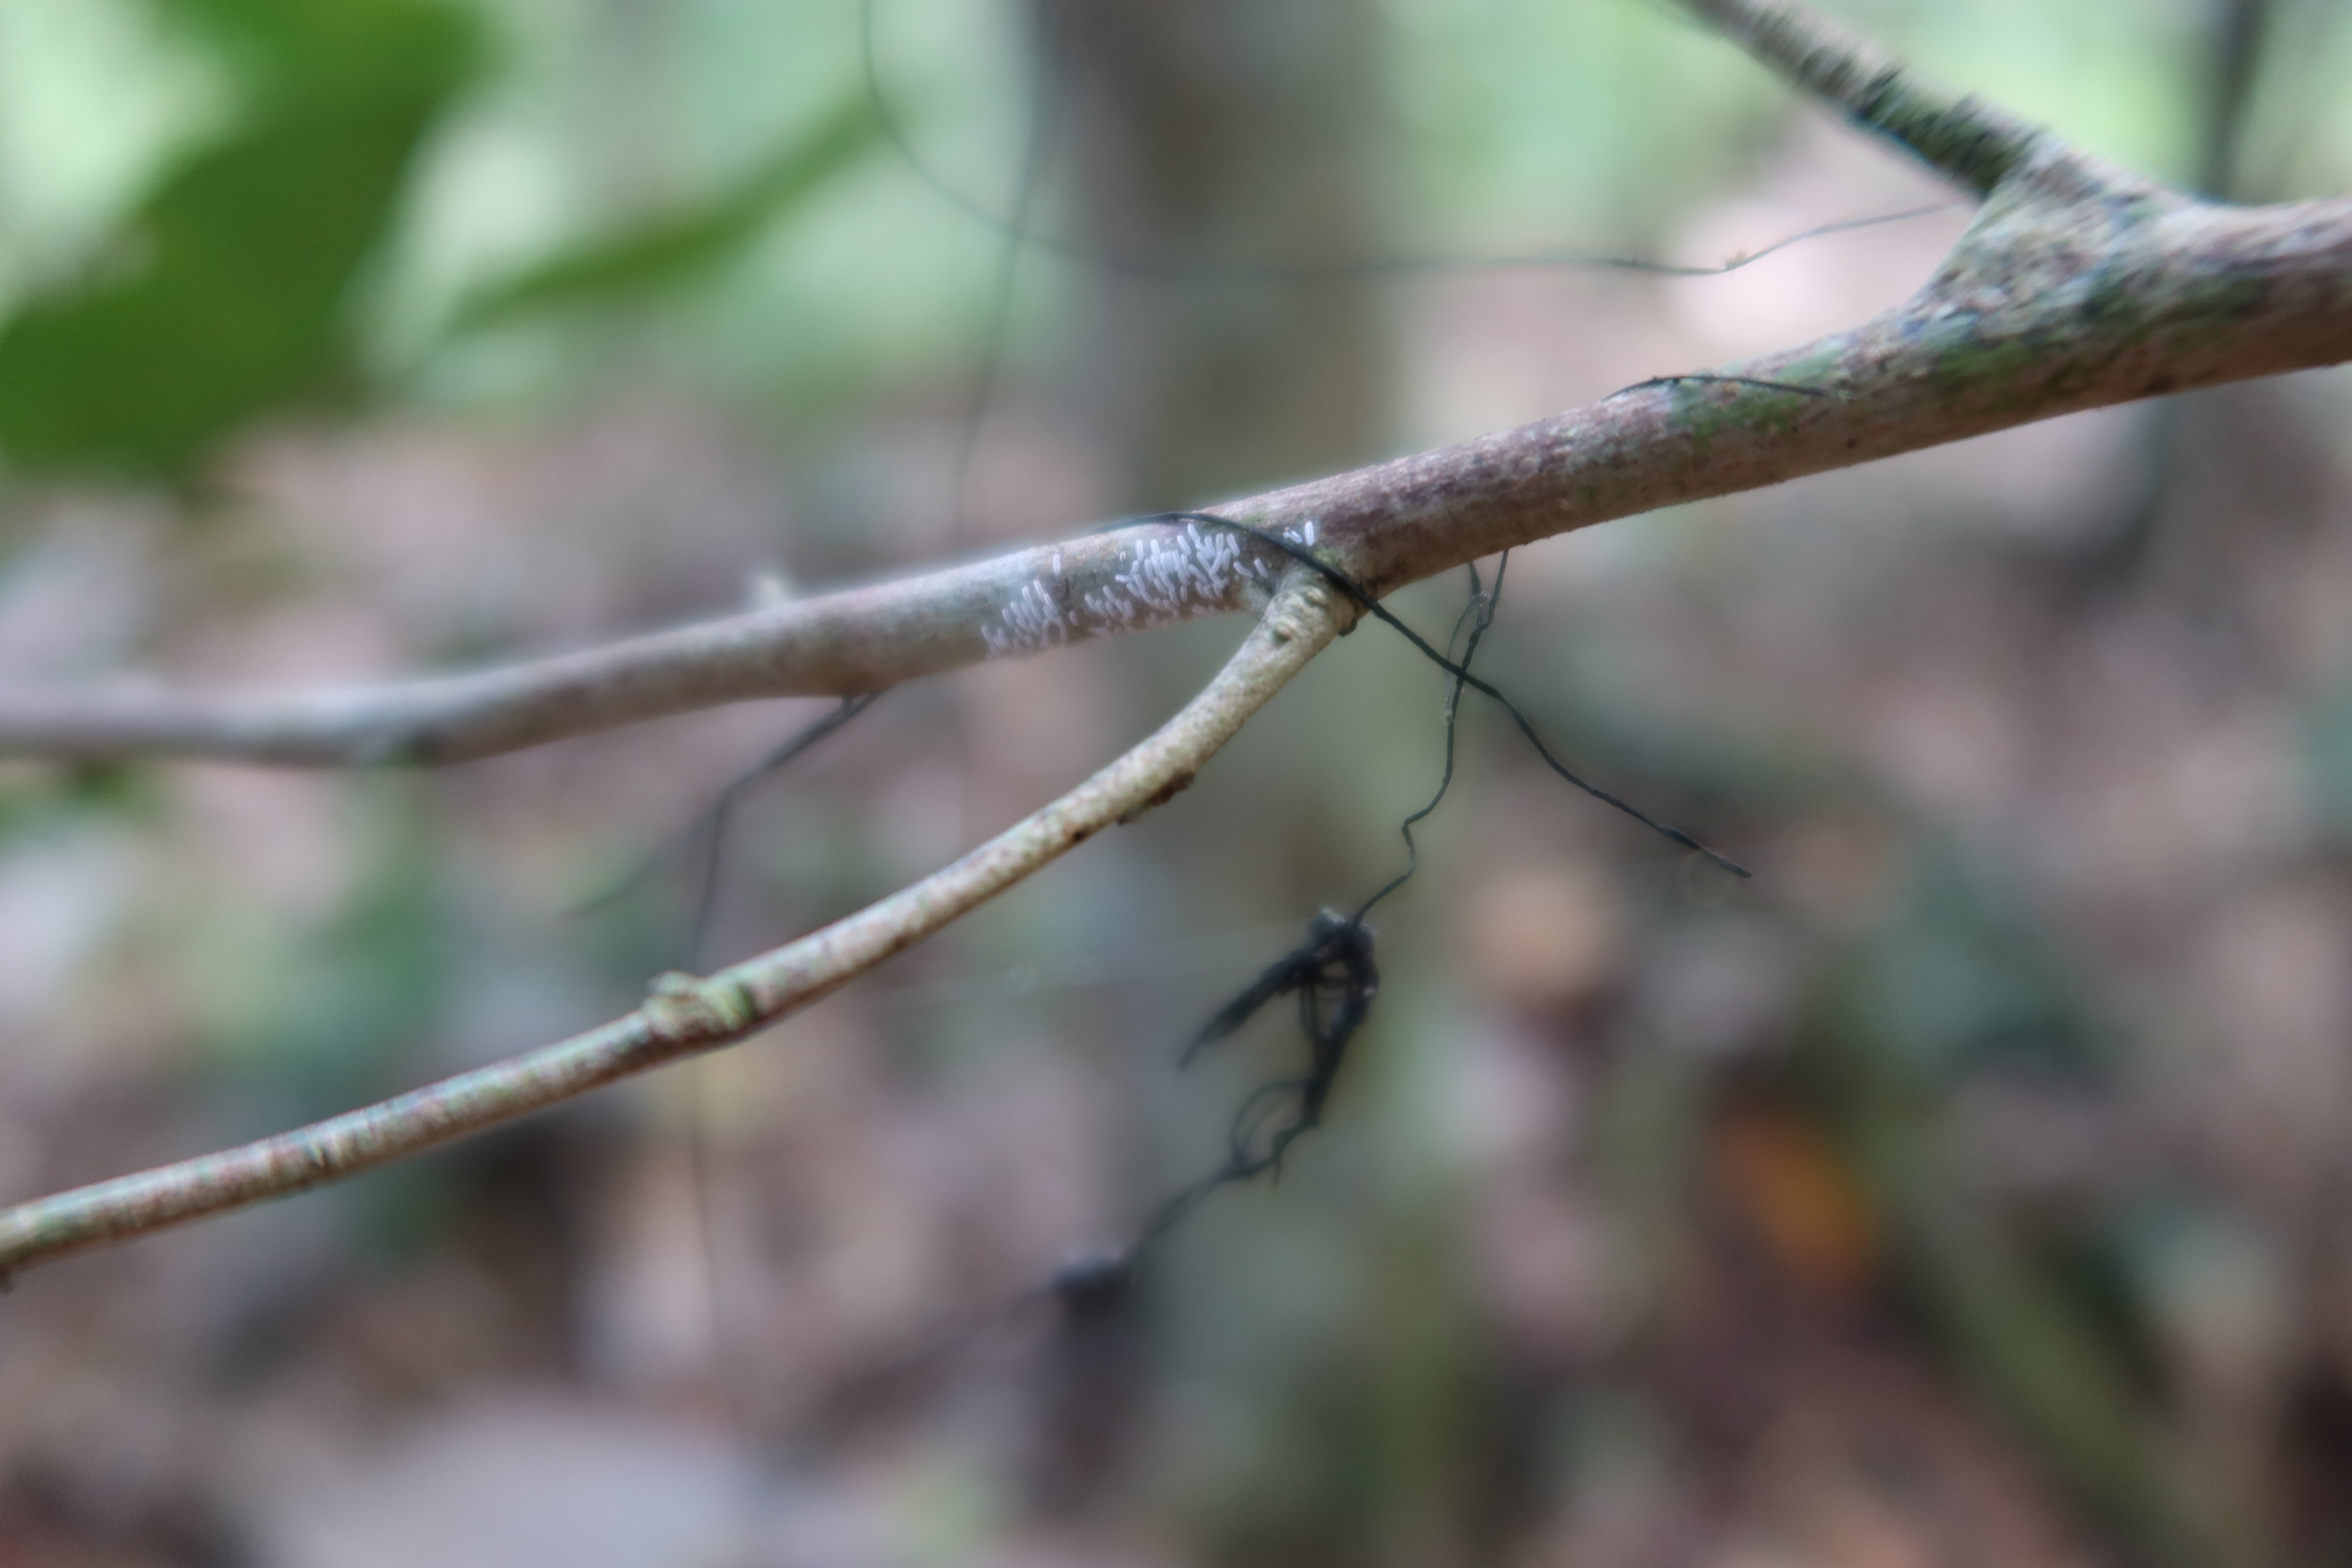
Label: Mealy bugs